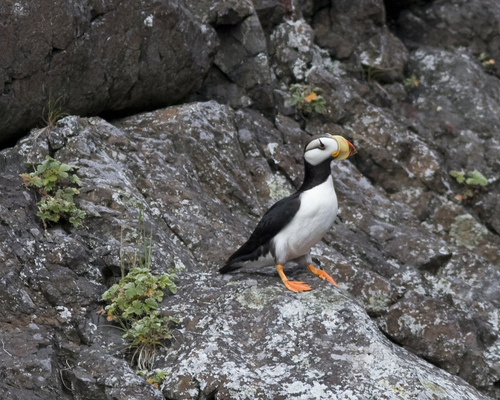
a medium bird with a white belly, black wings, white on the sides of its head, orange feed, and a yellow beak tipped with orange.
the bird has a large bill that is curved and yellow.
this bird has a white face, breast and belly, with black feathers covering the rest of its body, along with a beak that is curved upright.
a small size bird with black wingbars and a black back, and also a white belly and white supercilliary with a orange bill.
this bird is white with black on its back and has a very short beak.
this colorful bird has a yellow and red bill and orange feet.
a bird with white belly and breast and black back and orange tarsus and feet
this bird has wings that are black and has a white belly and orange bill
this particular bird has a belly that is white with gray secondaries
this bird has large orange feet, a black and white body with a short tail, a narrow shaped head, and a short orange pointy beak.
Species: Horned Puffin